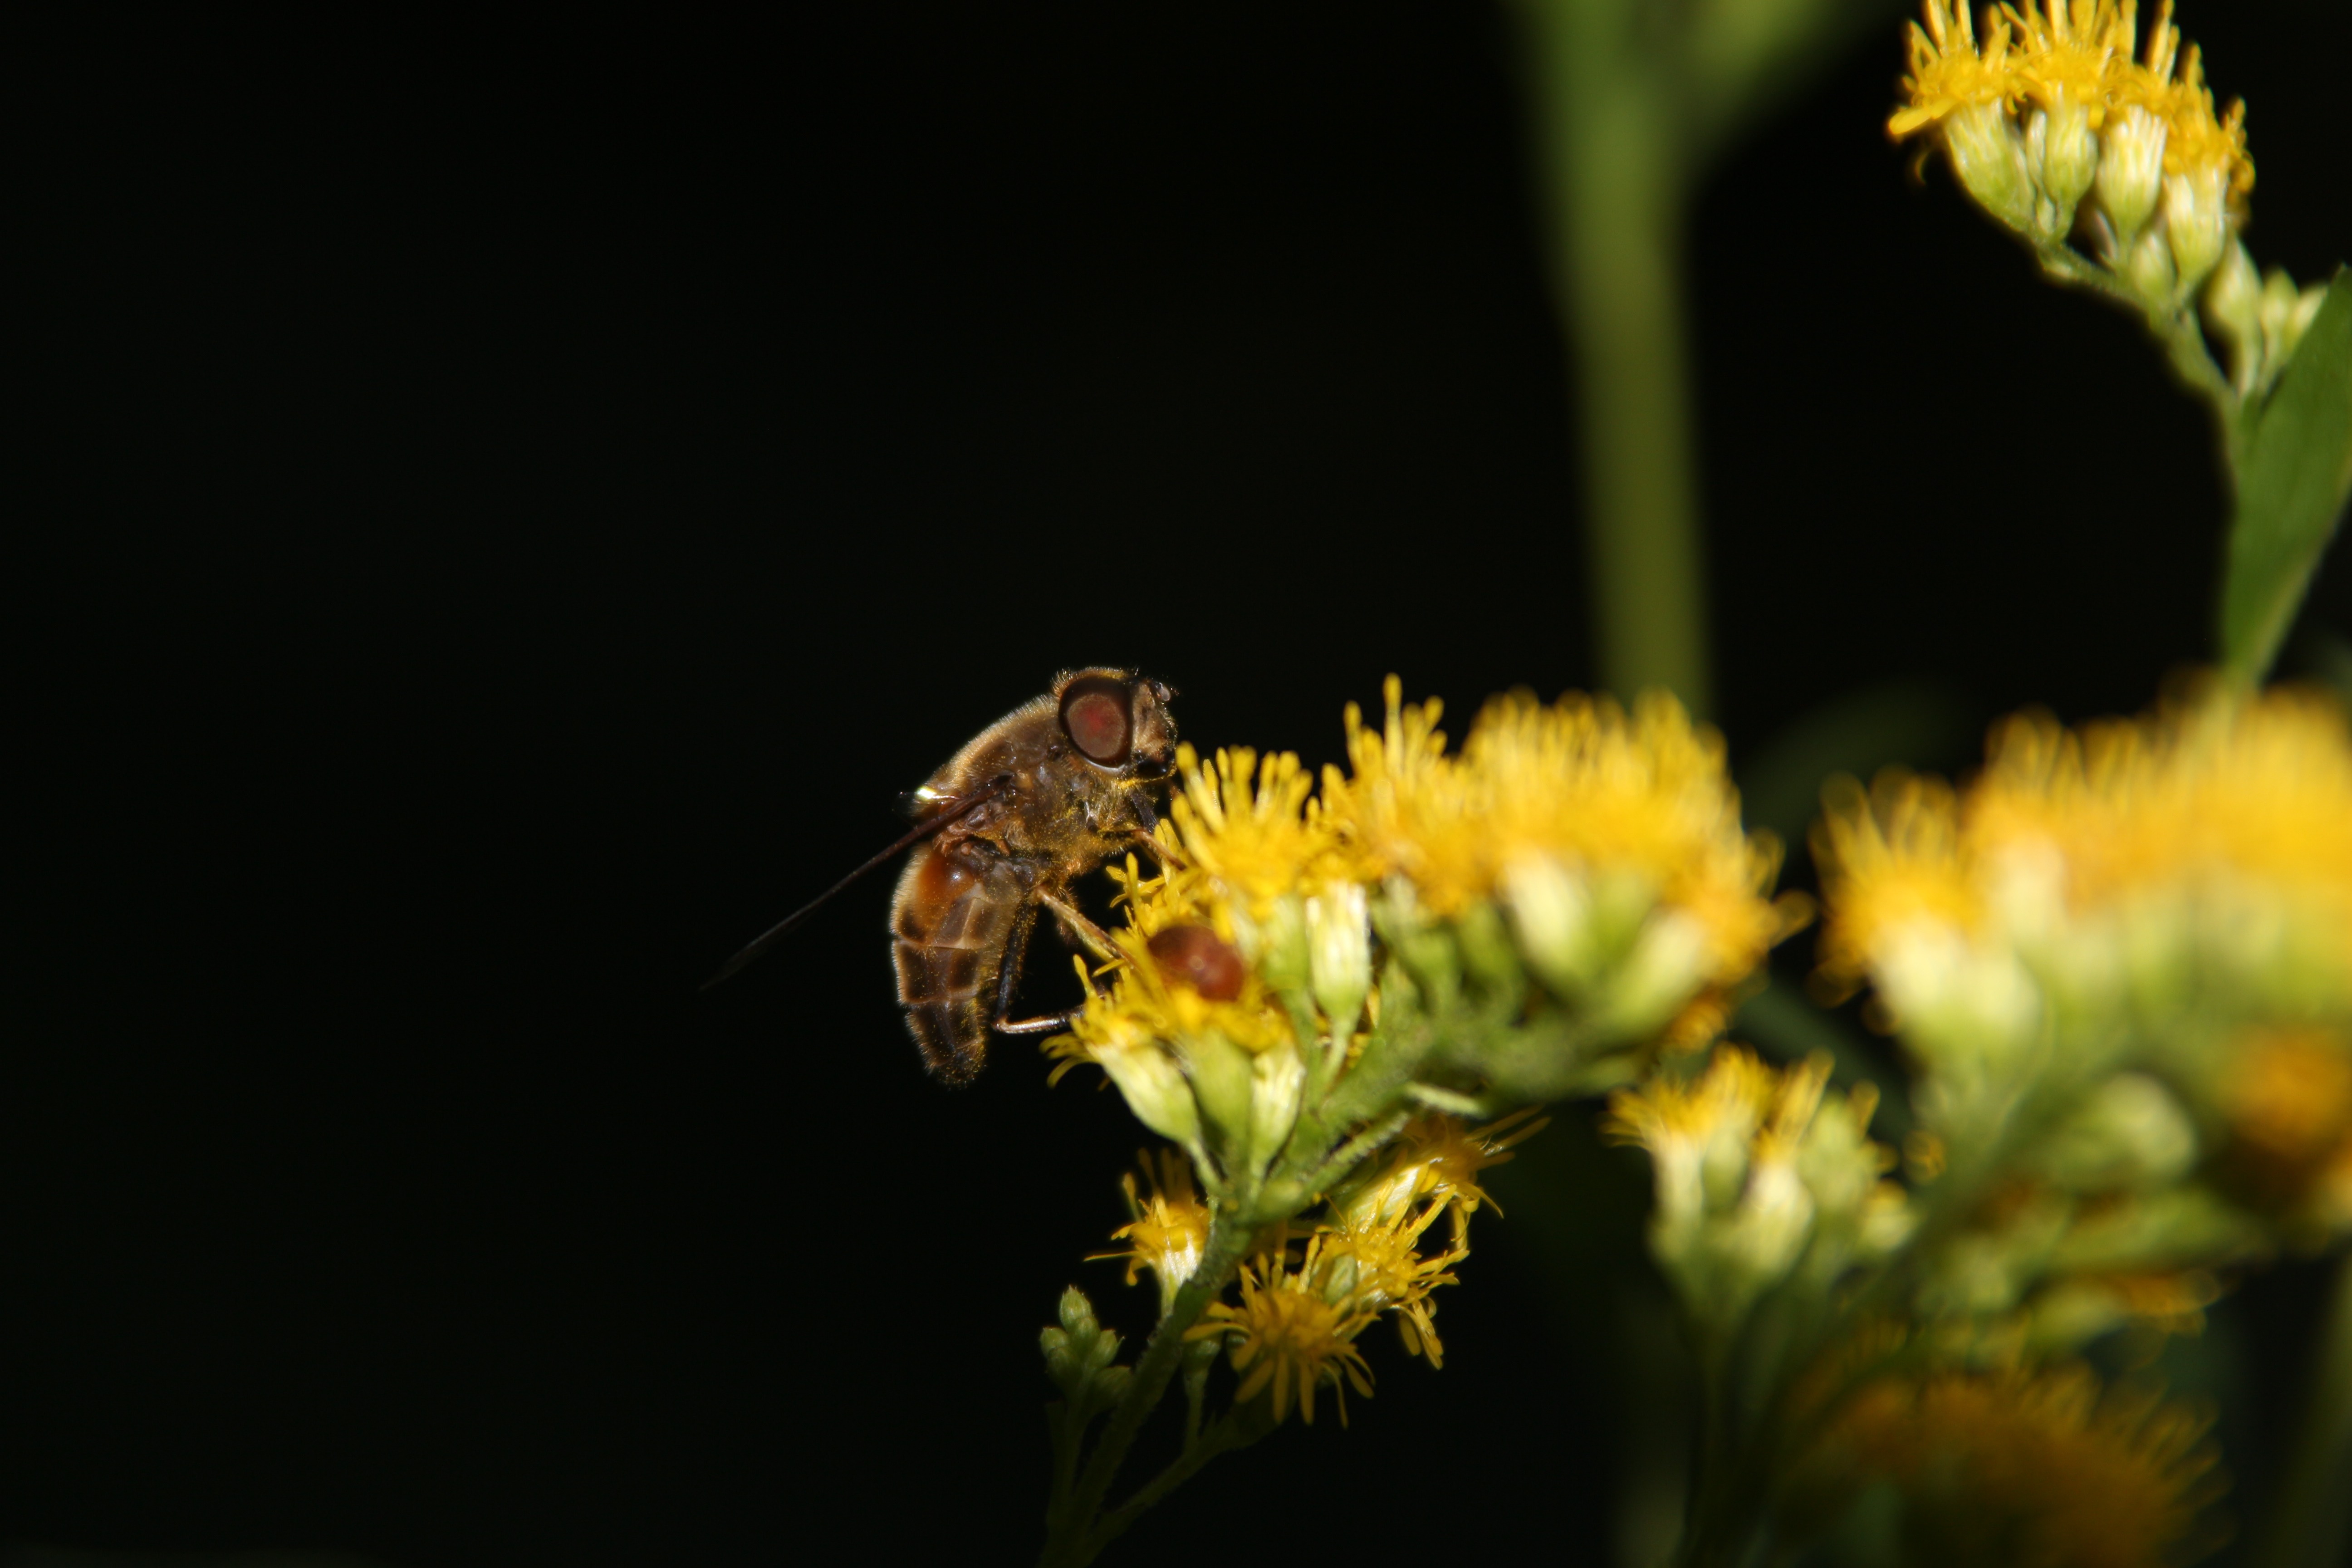
nature, blossom, plant, photography, flower, bloom, pollen, insect, botany, yellow, flora, fauna, invertebrate, wildflower, close up, bee, nectar, macro photography, arthropod, honey bee, pollinator, plant stem, membrane winged insect